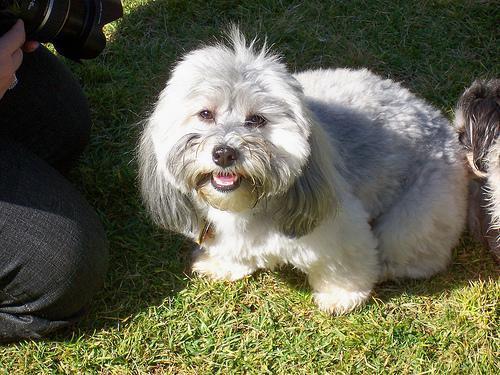
havanese